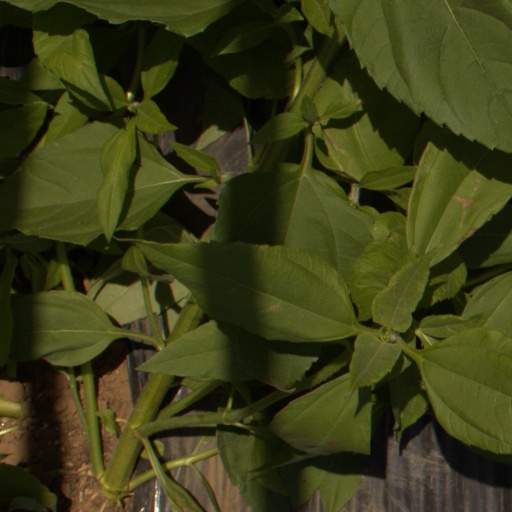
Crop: Jerusalem artichoke